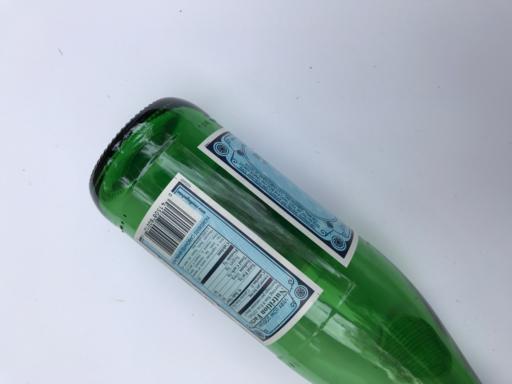
Label: glass